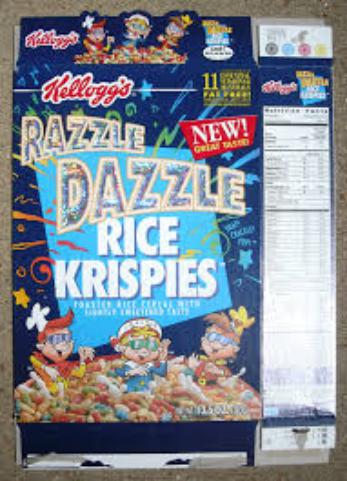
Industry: Food